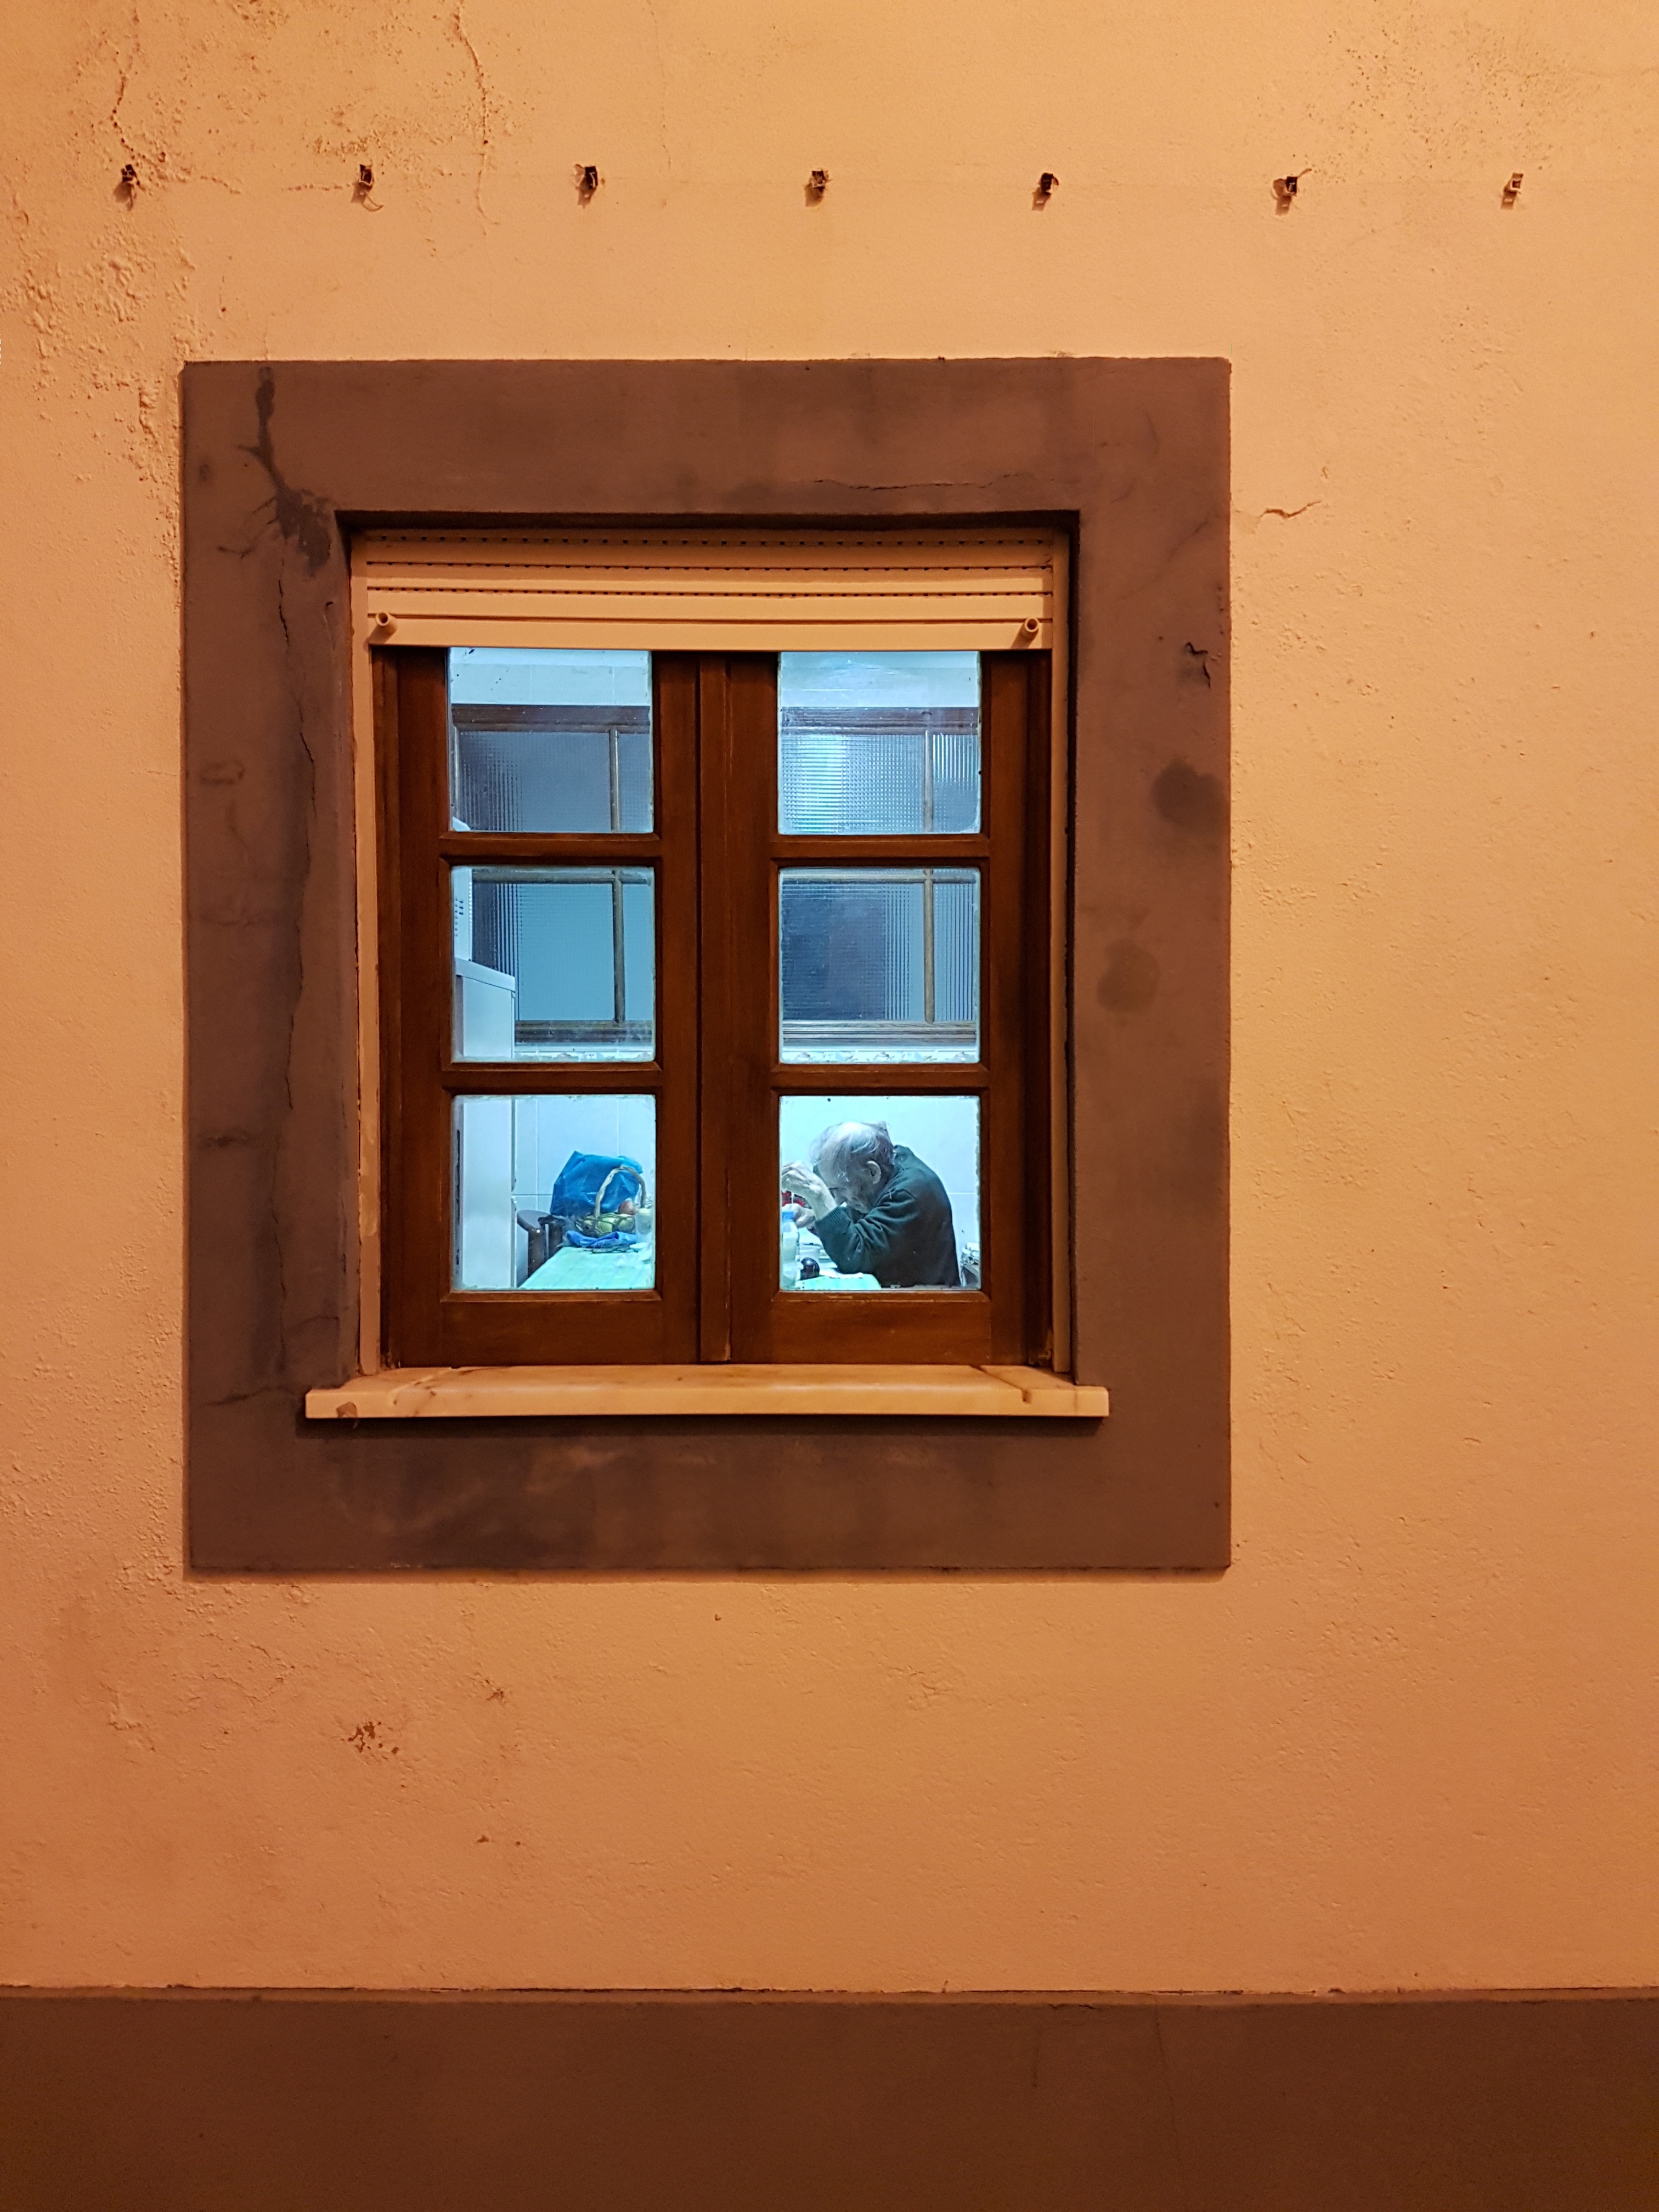
wood, house, window, glass, wall, ceiling, color, room, door, material, painting, interior design, design, picture frame, shape, modern art, window covering